Adelophthalmidae

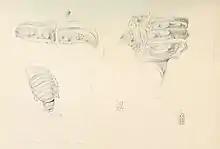
The type specimen of "Adelophthalmus granosus", the first adelophthalmid ever described.

The first adelophthalmid fossils to be uncovered were those of the type genus, "Adelophthalmus". The German paleontologist Hermann Jordan collected the first specimen of the species "A. granosus" at Jägersfreude in Saarland, Germany. The specimen would be described three years later by Jordan and Hermann von Meyer, who immediately recognized the eurypterid nature of the fossils by the great resemblance of the overall shape and form of the carapace and appendages with that of "Eurypterus". One of the main differences that Jordan and von Meyer noticed was the apparent lack of eyes, which gives name to "Adelophthalmus" (meaning "no obvious eyes") and the entire superfamily. This feature is now assumed to be due to a preservational artifact and that was not present in "Adelophthalmus", nor in any other adelophthalmid. Since then, a total of 33 species have been described, some of which have been historically classified within other genera ("Anthraconectes", "Glyptoscorpius", "Lepidoderma" and "Polyzosternites", all now synonymous with "Adelophthalmus"), making "Adelophthalmus" the most diverse eurypterid genus to date. However, many of these species are fragmentary and could represent synonyms of other species within "Adelophthalmus" or even species of other genera. It is possible that the large amount of species in "Adelophthalmus" will eventually provoke its separation into two or three separate genera.